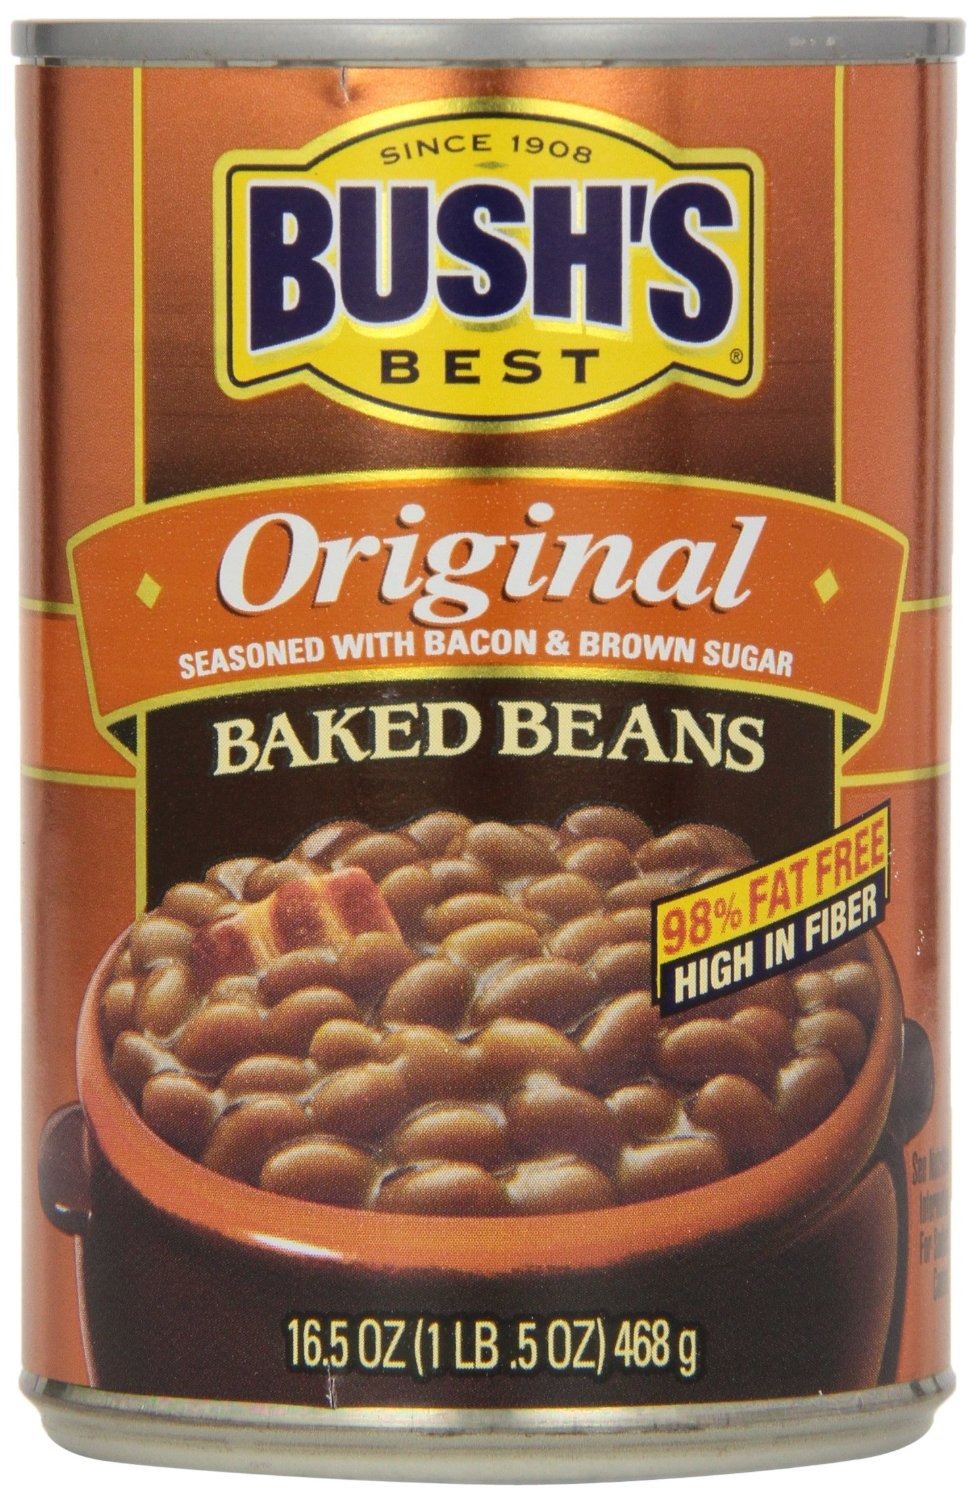
Item Name: Bush's Best Original Baked Beans, 16.5 Ounce, 6 Count
Value: 99.0
Unit: Fl Oz

Price: 2.54